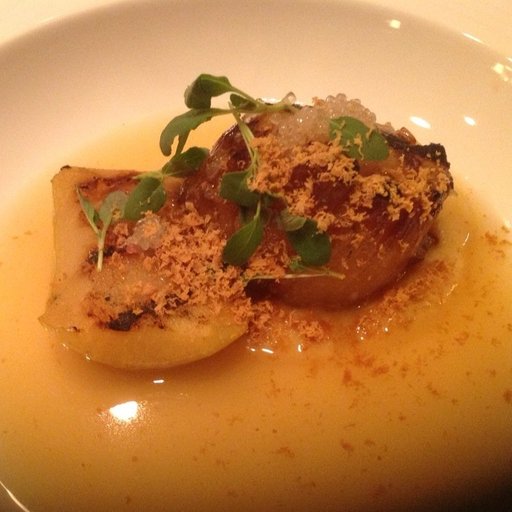
Label: scallops